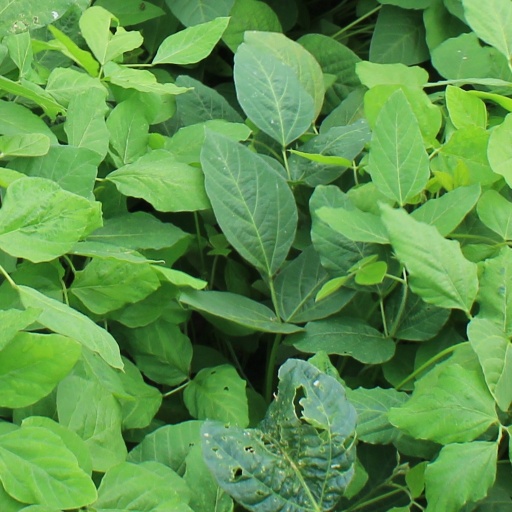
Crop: soybean